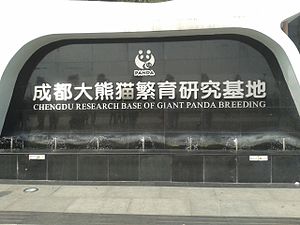
Chengdu Research Base of Giant Panda Breeding
Chengdu Research Base Giant Panda Breeding, som også kaldes Chengdu Panda Base, der ligger i udkanten af storbyen Chengdu i Kina, er et center for forskning og avl af pandaer og andre sjældne dyr.